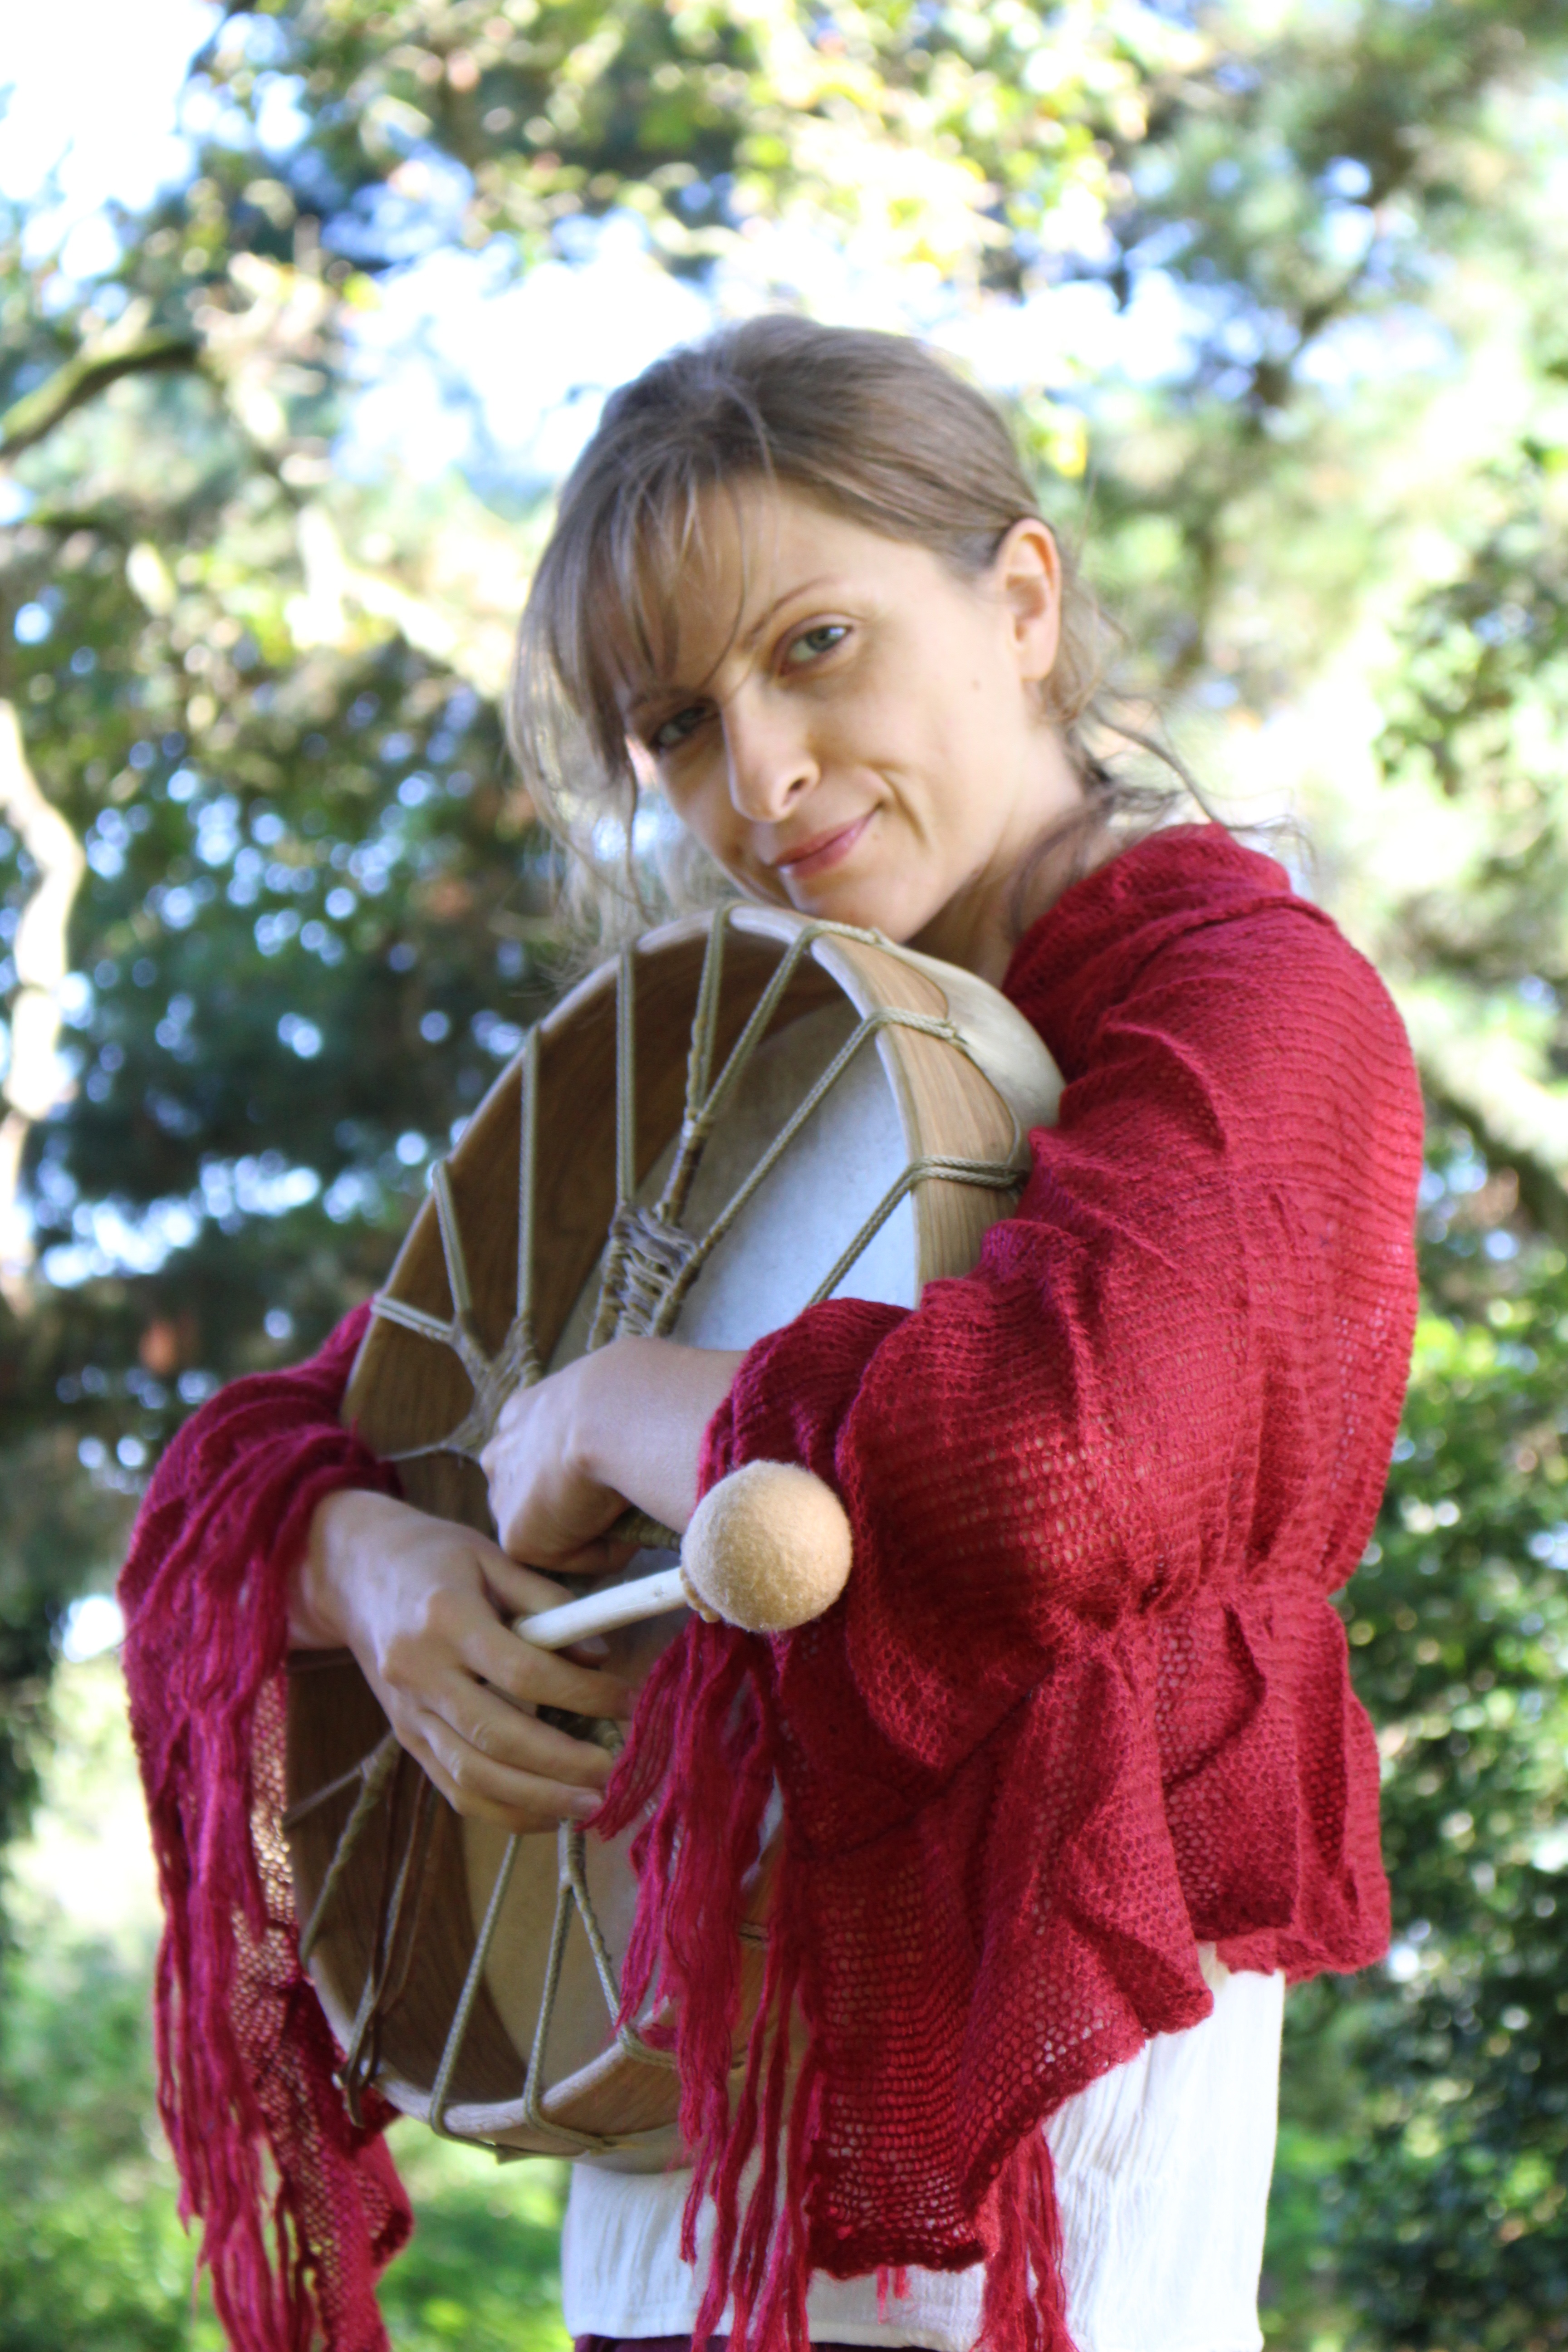
nature, music, woman, flower, autumn, clothing, drum, oak, costume